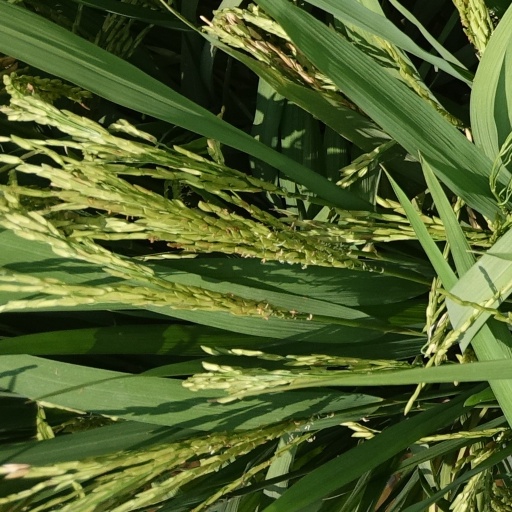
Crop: rice